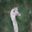
Label: bird